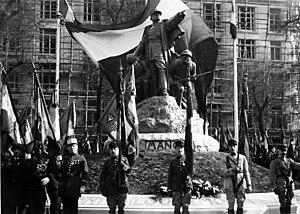
photographie
La place Denys-Cochin est une voie située dans le quartier de l'École-Militaire du 7ᵉ arrondissement de Paris.
Maxime Real del Sarte, né le 2 mai 1888, à Paris et mort le 15 février 1954 à Saint-Jean-de-Luz, est un sculpteur français, mutilé de guerre, fondateur et chef des Camelots du roi.